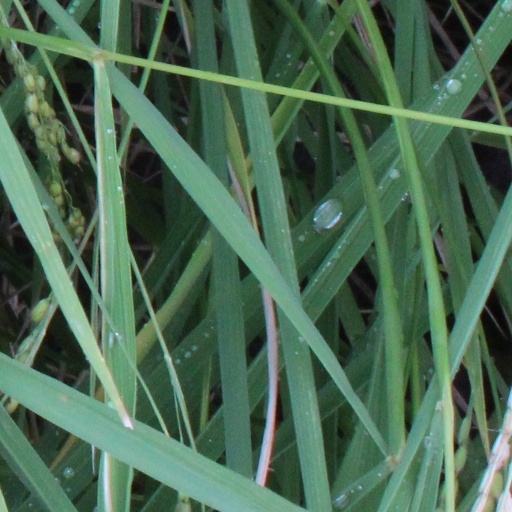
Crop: rice